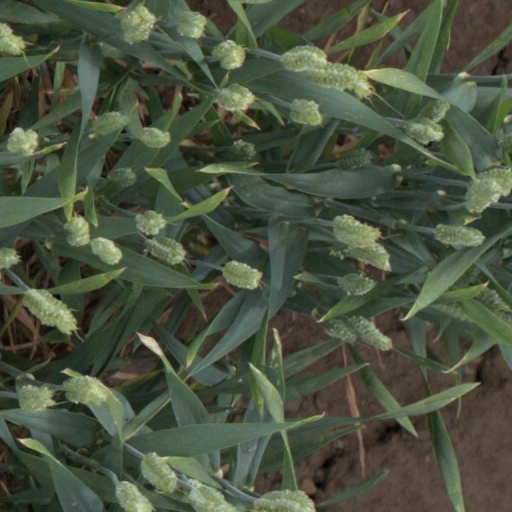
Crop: wheat